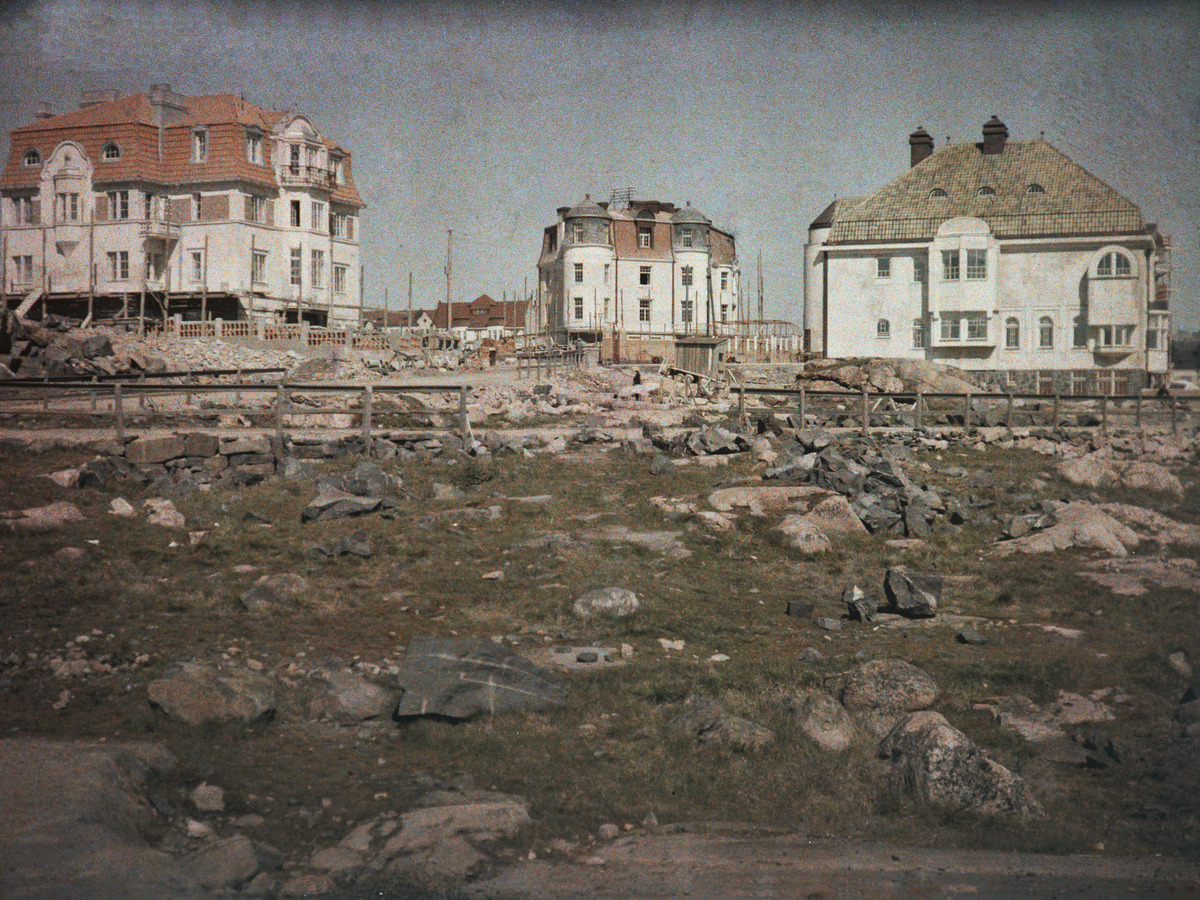
Eiran uusia huviloita
sisällön kuvaus: Eiran uusia huviloita. Vasemmalta Armfeltintie 6 - Engelinaukio 10, Armfeltintie 3 - Juhani Ahon tie 5 ja Armfeltintie 1 - Ehrensvärdintie 17. värillinen
Kuvaaja: Wilkman, W.W., valokuvaaja
Ajankohta: kuvausaika 1911
Paikka: Suomi, Uusimaa, Helsinki, Eira Helsinki, Armfeltintie 6. Engelinaukio 10. Armfeltintie 3. Juhani Ahon tie 5.  Armfeltintie 1. Ehrensvärdintie 17
Aiheet: Wilkman, Wanold Wrydon, huvilat, rakentaminen